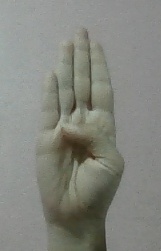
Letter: kaaf